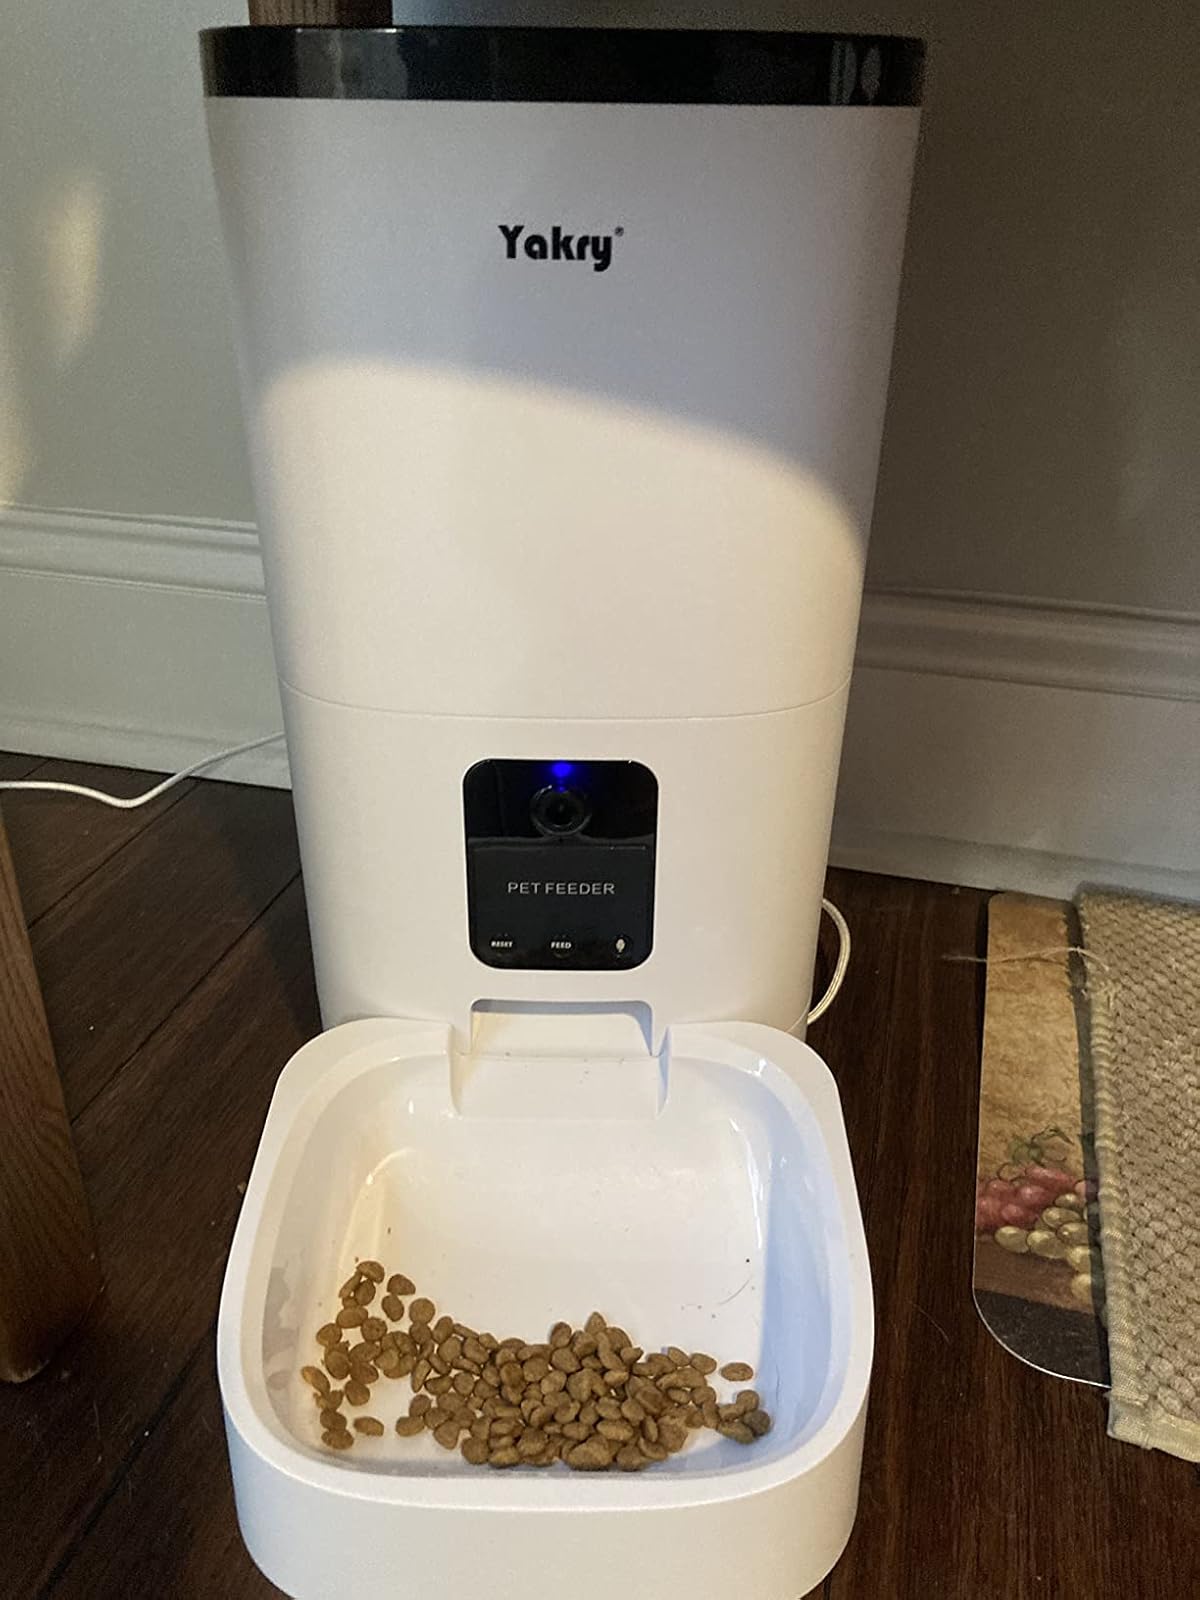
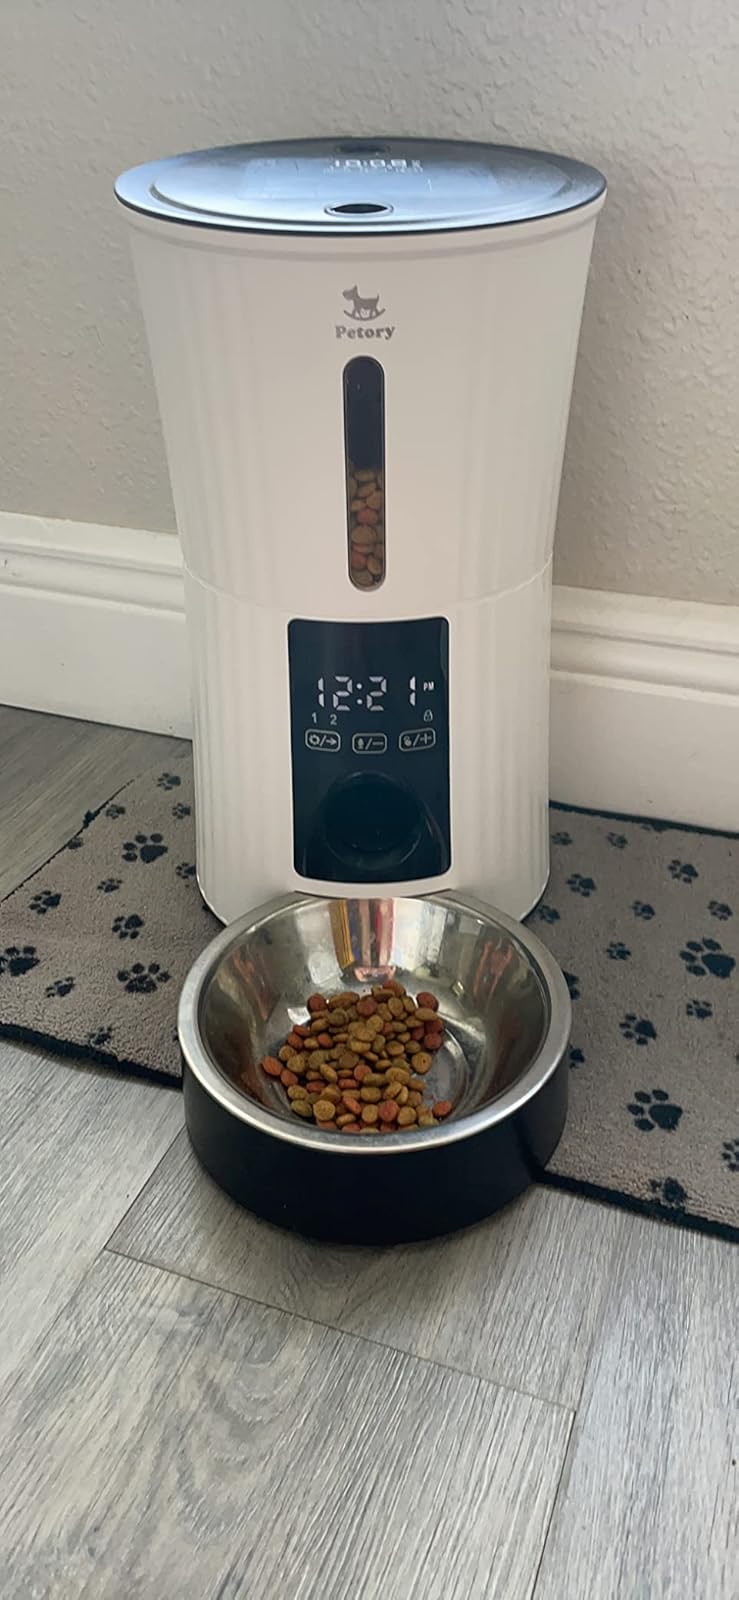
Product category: items_feeder
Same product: no